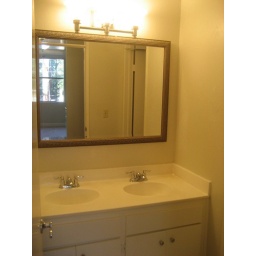
2 sinks in the bathroom. There is also a door in the bathroom separating this area from the shower/toilet.